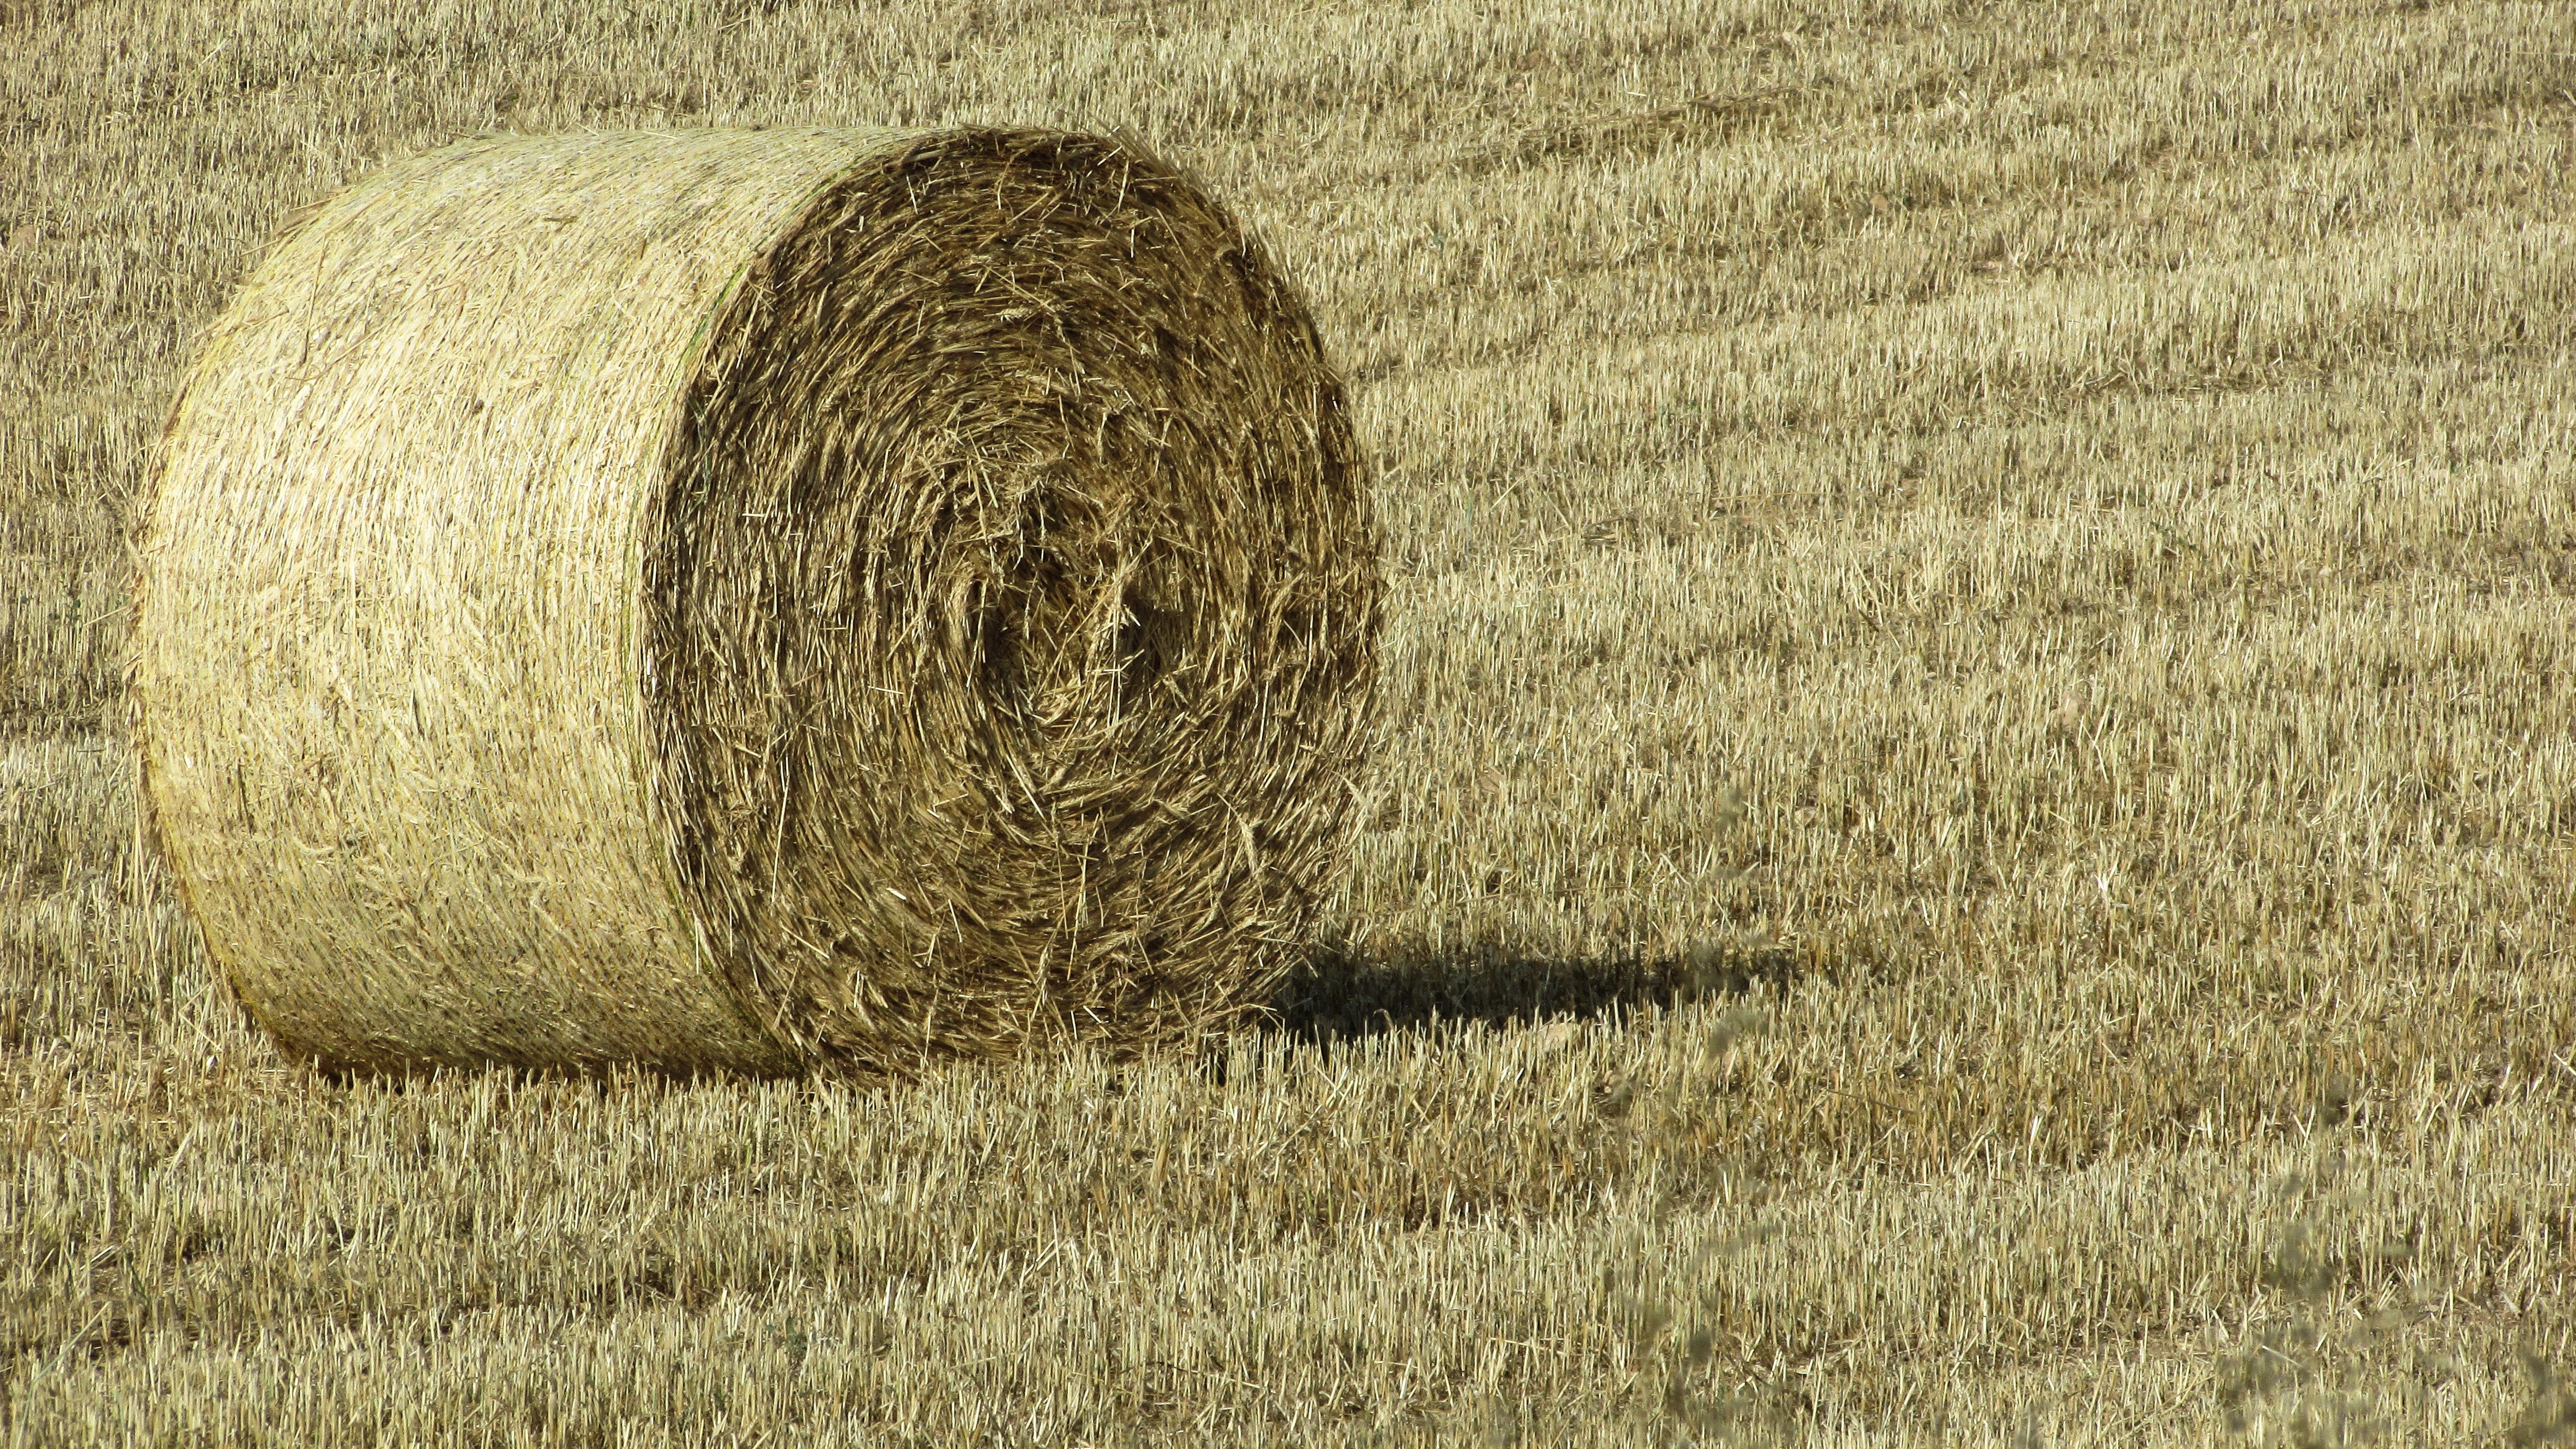
grass, hay, field, grain, countryside, harvest, crop, agriculture, dry grass, straw, bales, forage, commodity, grass family, hay straw